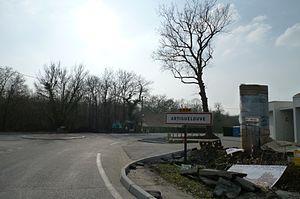
Entrée dans Artiguelouve